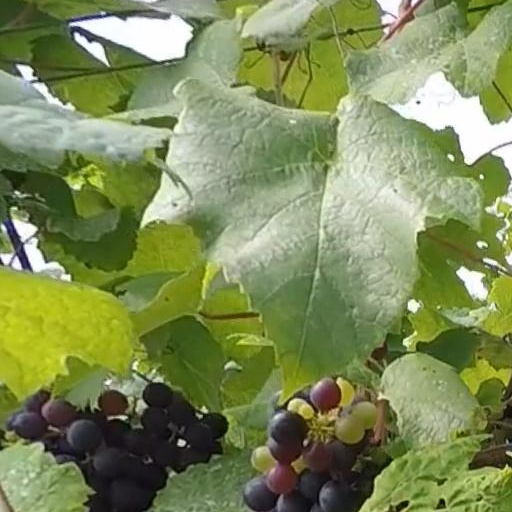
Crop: grape